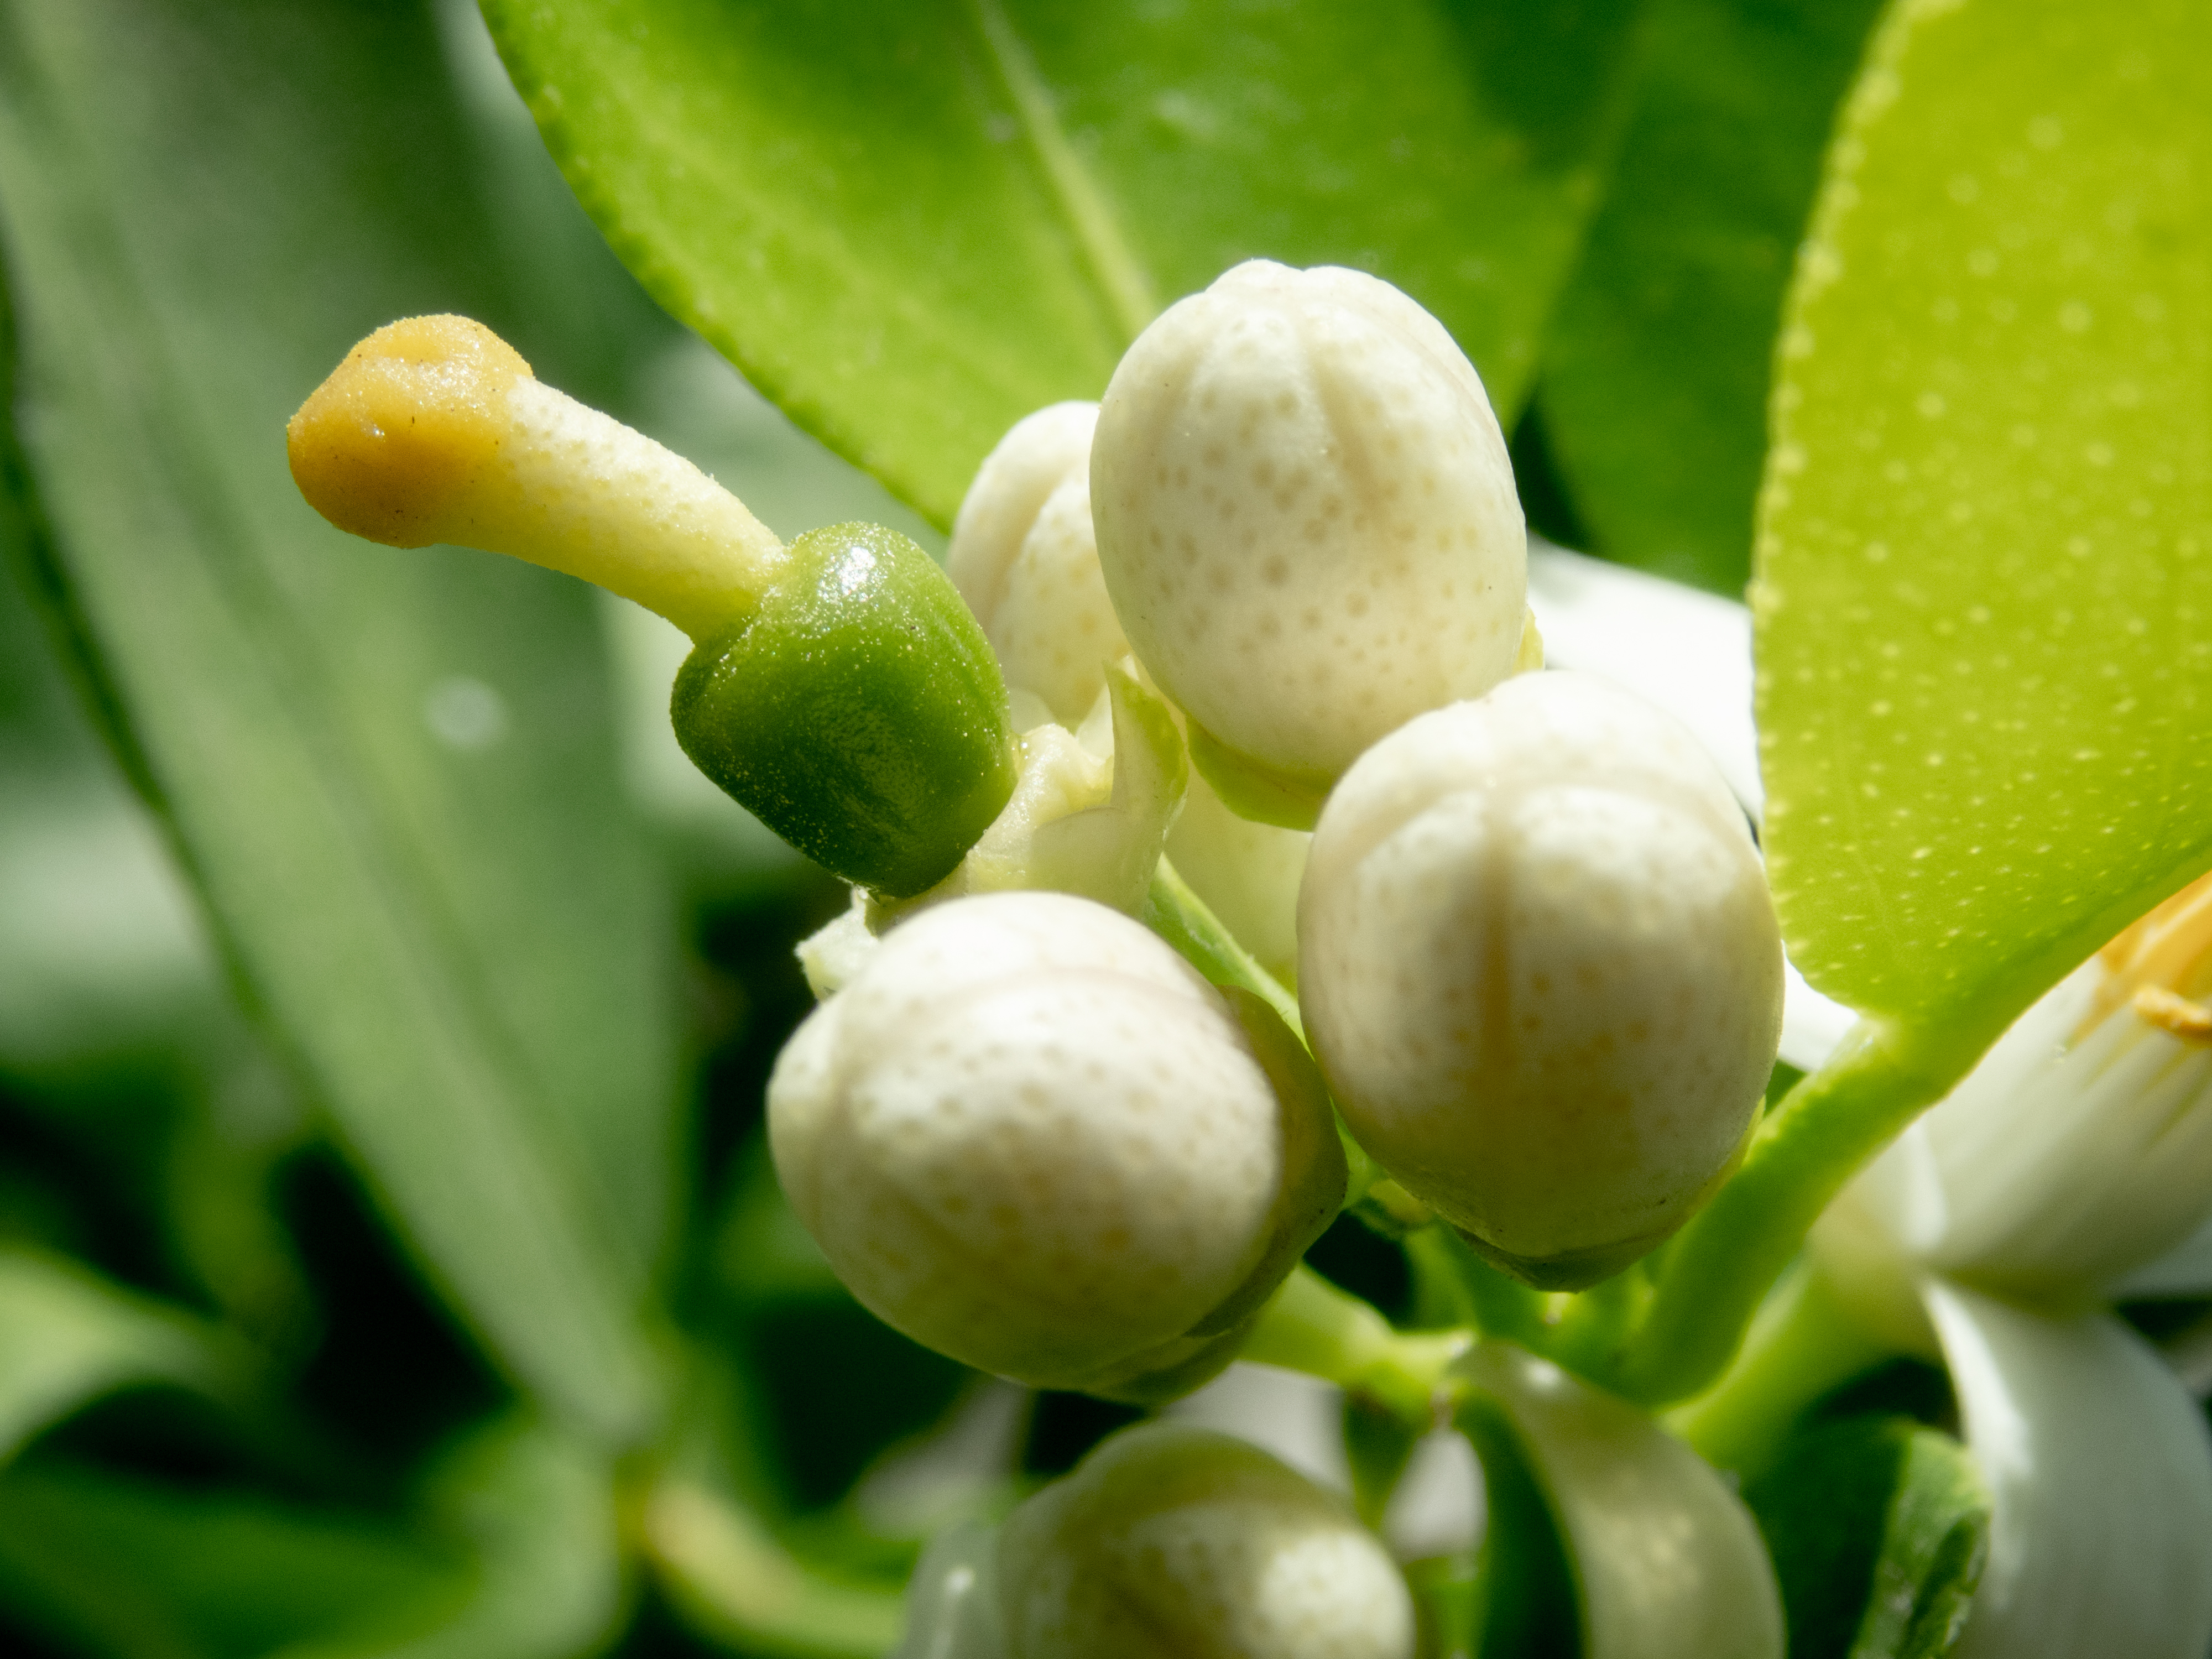
flower, citrus, lemon, blooming, plant, flowering plant, Pittosporaceae